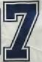
Number: 7